Apache Blood

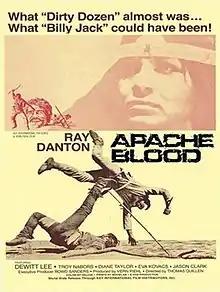
Theatrical release poster

Apache Blood is a 1973 American Western film starring Ray Danton. The direction is credited to Thomas Quillen.